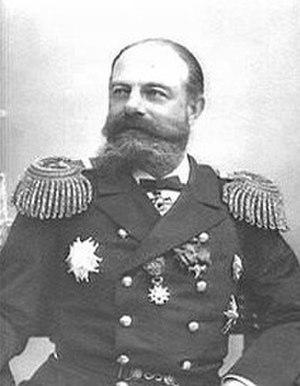
Theodor Christian Avellan, russifié en Fiodor Karlovitch Avelan, en russe : Федор Карлович Авелан, né le 12 septembre 1839 à Loviisa et décédé le 30 septembre 1916 à Petrograd, est un marin et homme politique russe, d'origine suédoise de Finlande, qui fut amiral, ministre de la Marine impériale de Russie, membre du Conseil de l'Amirauté, membre du Conseil d'État. Ce fut l'un des principaux responsables de la défaite de la Marine impériale pendant la guerre russo-japonaise.